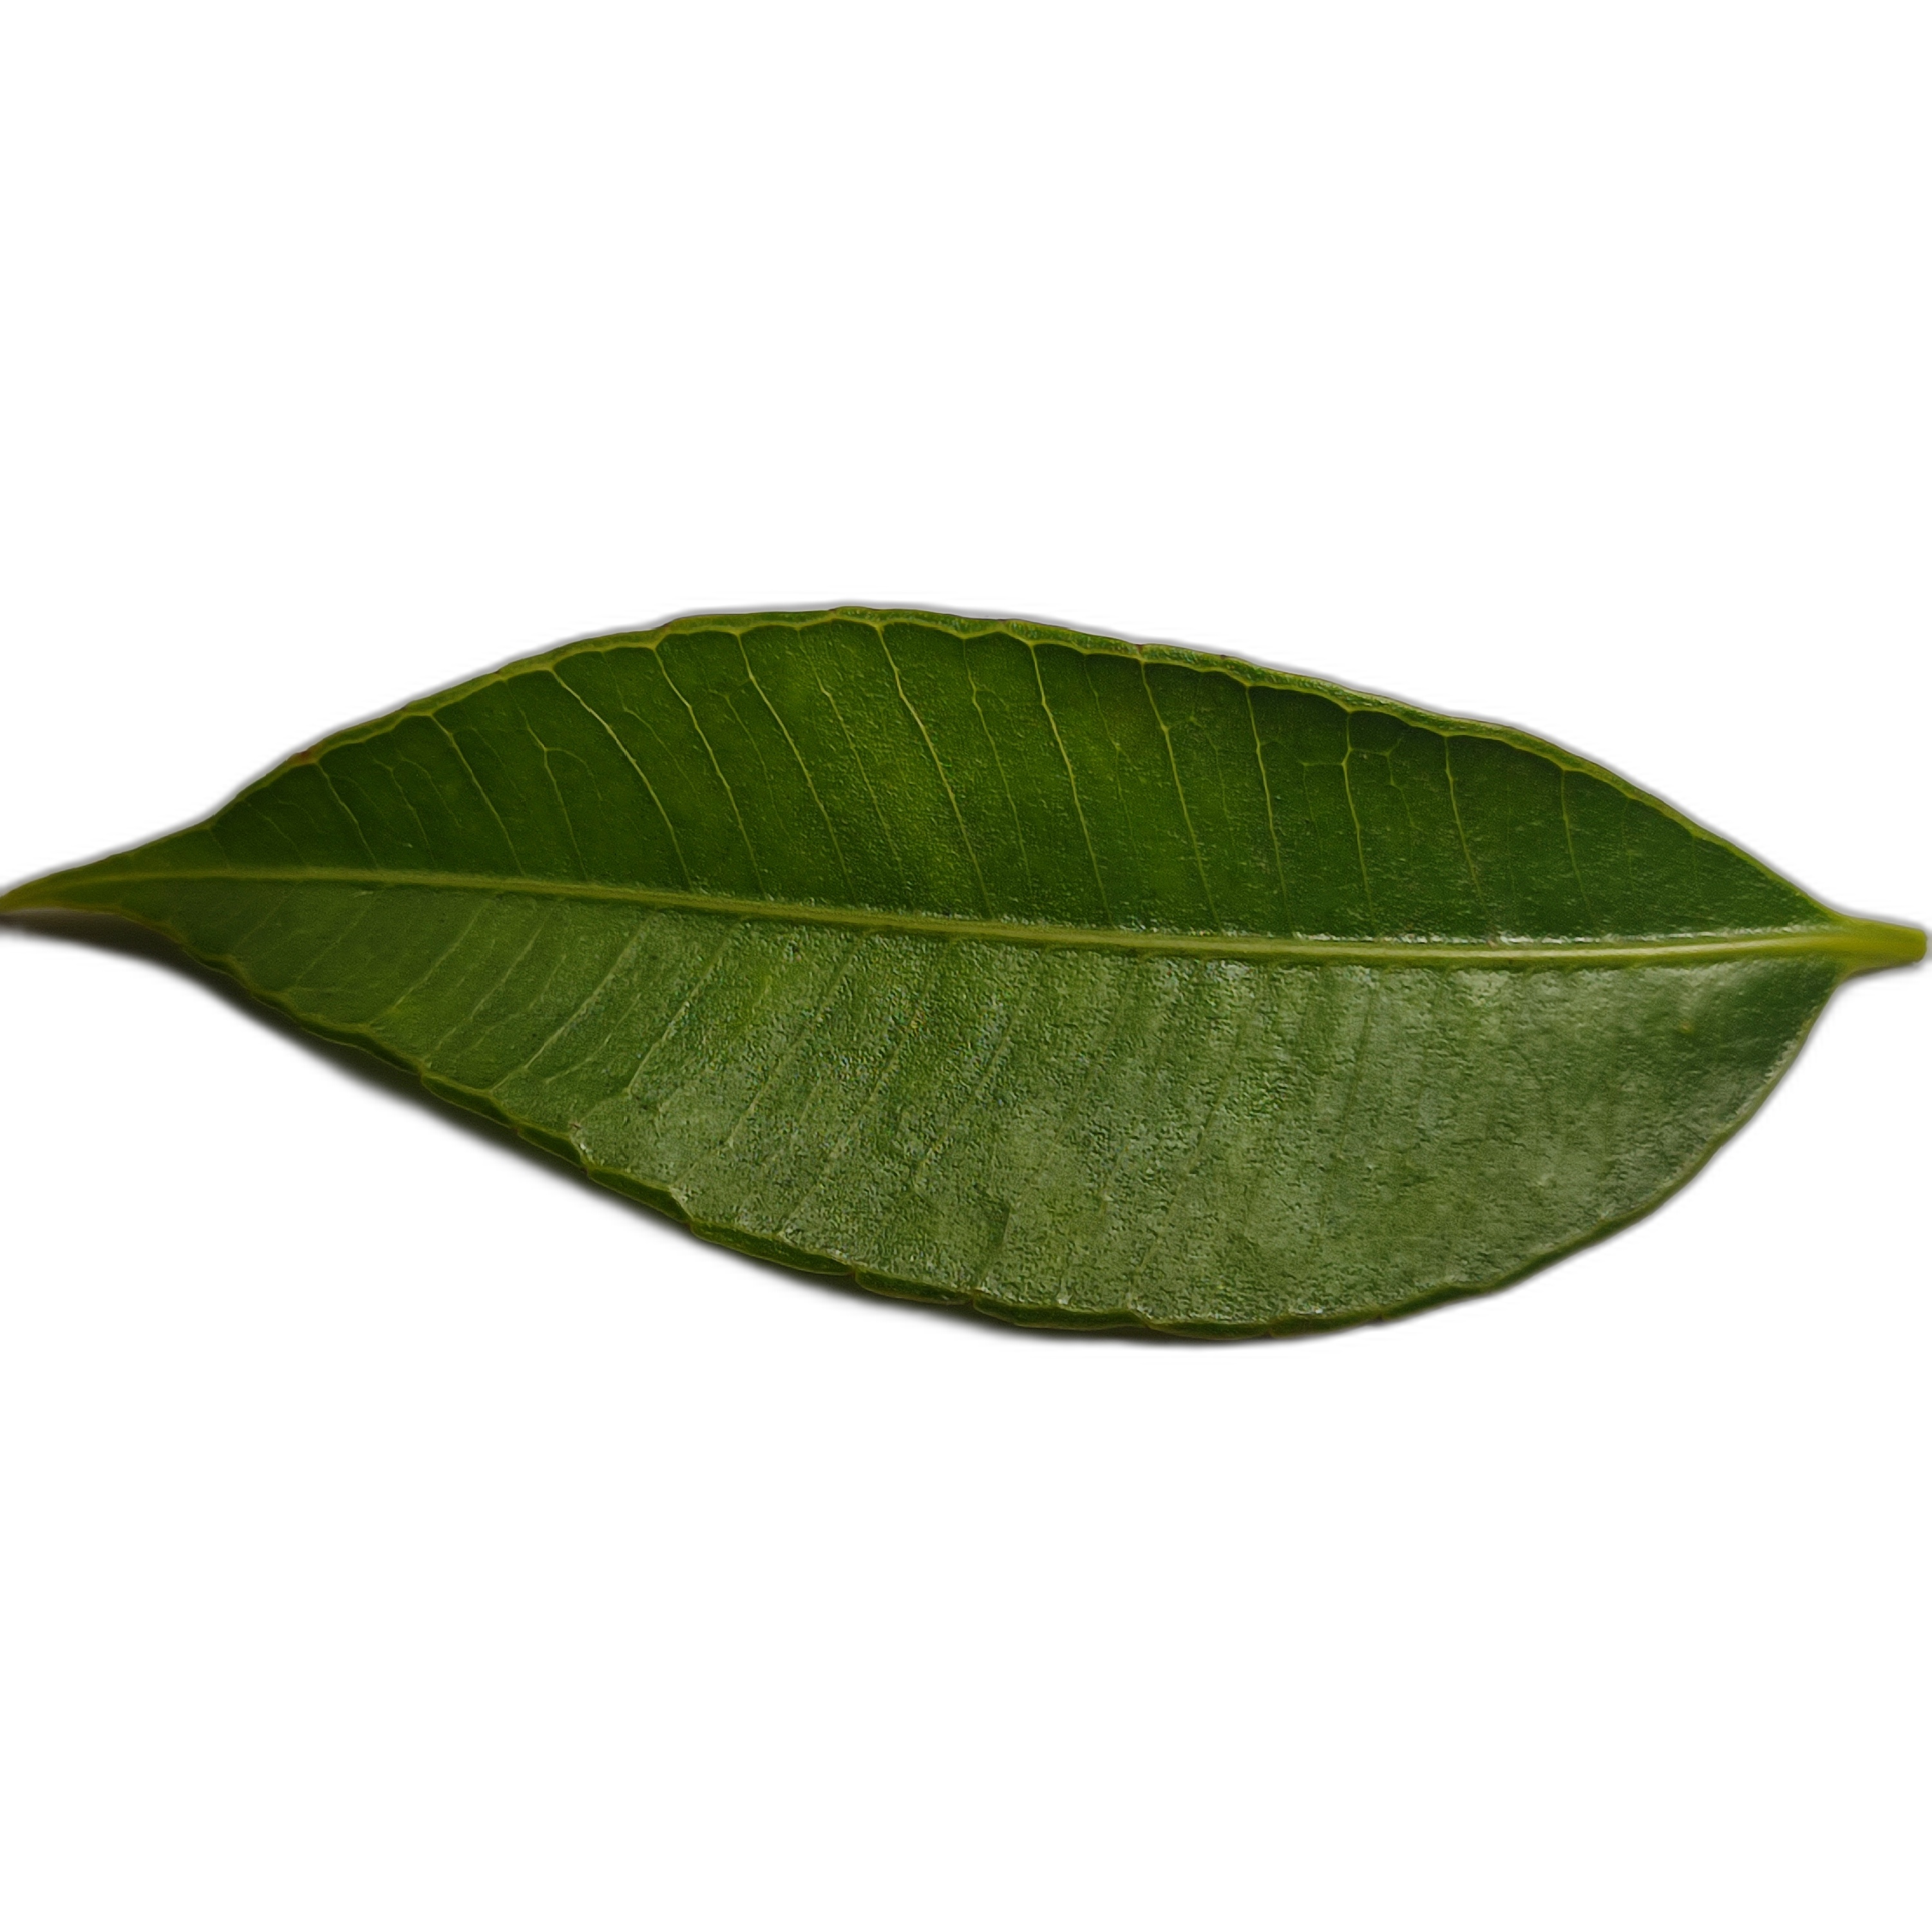
Label: healthy